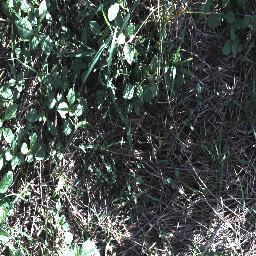
Label: negative